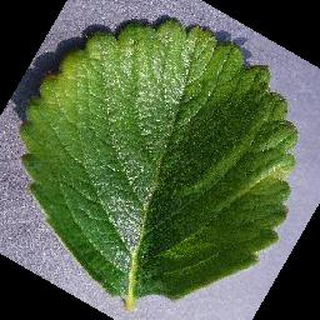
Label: healthy_strawberry